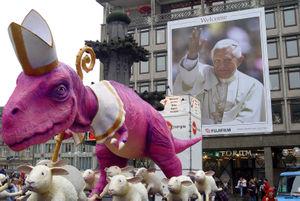
La critique de la religion, qui peut émaner tant de la religion elle-même que de milieux sécularisés, remonte à l'Antiquité. Dans l'Antiquité des voix se sont élevées contre la religion, notamment dans l'épicurisme. En effet beaucoup de religions prétendent détenir la vérité, or les vérités religieuses diffèrent d'une religion à l'autre. Ces antagonismes ont donné lieu à des guerres violentes telles que les Guerres de religion. Signalons aussi les conflits iconoclastes qui ont rythmé les différents courants religieux monothéistes. À la fin du Moyen Âge certains critiques sont sortis du cadre théologique. Au XVIIᵉ siècle puis au XVIIIᵉ siècle, l'idée de l'athéisme et des critiques frontales du clergé commencèrent à se développer, notamment sous l'influence des Lumières. Elle se poursuit au XIXᵉ siècle, par le développement des sciences et de la philosophie qui remettent en cause le bien-fondé de la métaphysique et la recherche d'une cause première. En parallèle des critiques littéraires, philosophiques ou scientifiques, des mouvements politiques se sont opposés au poids des Églises et du clergé pour la société prenant parfois des formes virulentes d'anticléricalisme.
L'anticléricalisme est un système opposé aux tendances du clergé. D'après Françoise Marcard, l'anticléricalisme s'oppose au cléricalisme, « sachant qu'il y a présomption de cléricalisme chaque fois que le fait religieux transgresse les frontières du terrain dit temporel ».
L’anticléricalisme est un système opposé aux tendances du clergé.